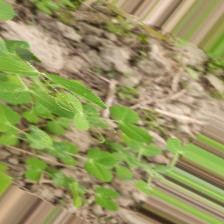
Label: Powdery Mildew